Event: Nepal Earthquake
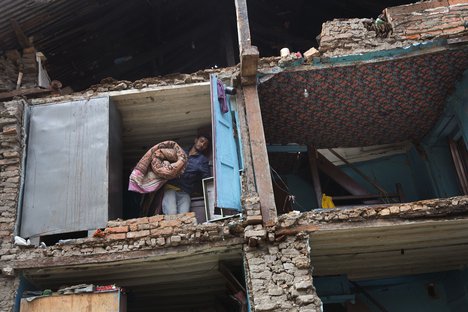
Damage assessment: damage